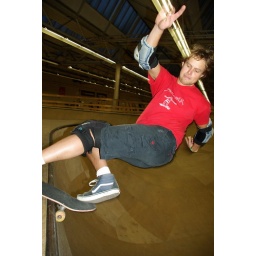
My good buddy Jonas doing a nice frontside rock 'n roll in the Eindhoven bowl